Sam Bass (outlaw)

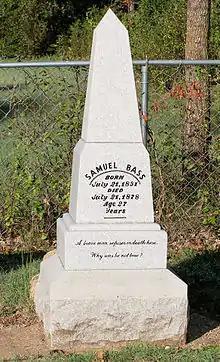
Tombstone marking the grave of Sam Bass, Round Rock Cemetery, Round Rock, Texas

Bass was later found lying in a pasture west of Round Rock by Williamson County Deputy James Milton Tucker. More specifically, Bass had to call out to the posse as they were about to ride by him, shouting, "Hey I'm over here. I'm Sam Bass, the one you are looking for." He was taken into custody and died the next day on July 21, 1878, his 27th birthday. No photograph was taken of Bass either while he was dying in town under a doctor's care or after he died, even though the Texas Rangers were under tremendous pressure from Austin politicians to capture or kill him. To this day no known photo has ever been confirmed to be of Bass, and when his sister visited Round Rock a year after his death to place a better headstone, she indicated that the photo on the wanted poster shown to her by the Williamson County Sheriff was not of her brother. Bass was buried in Round Rock in what is now known as Round Rock Cemetery. His grave is now marked with a replacement headstone—as the original suffered at the hands of souvenir collectors over the years. What remains of the original stone is on display at the Round Rock Public Library.